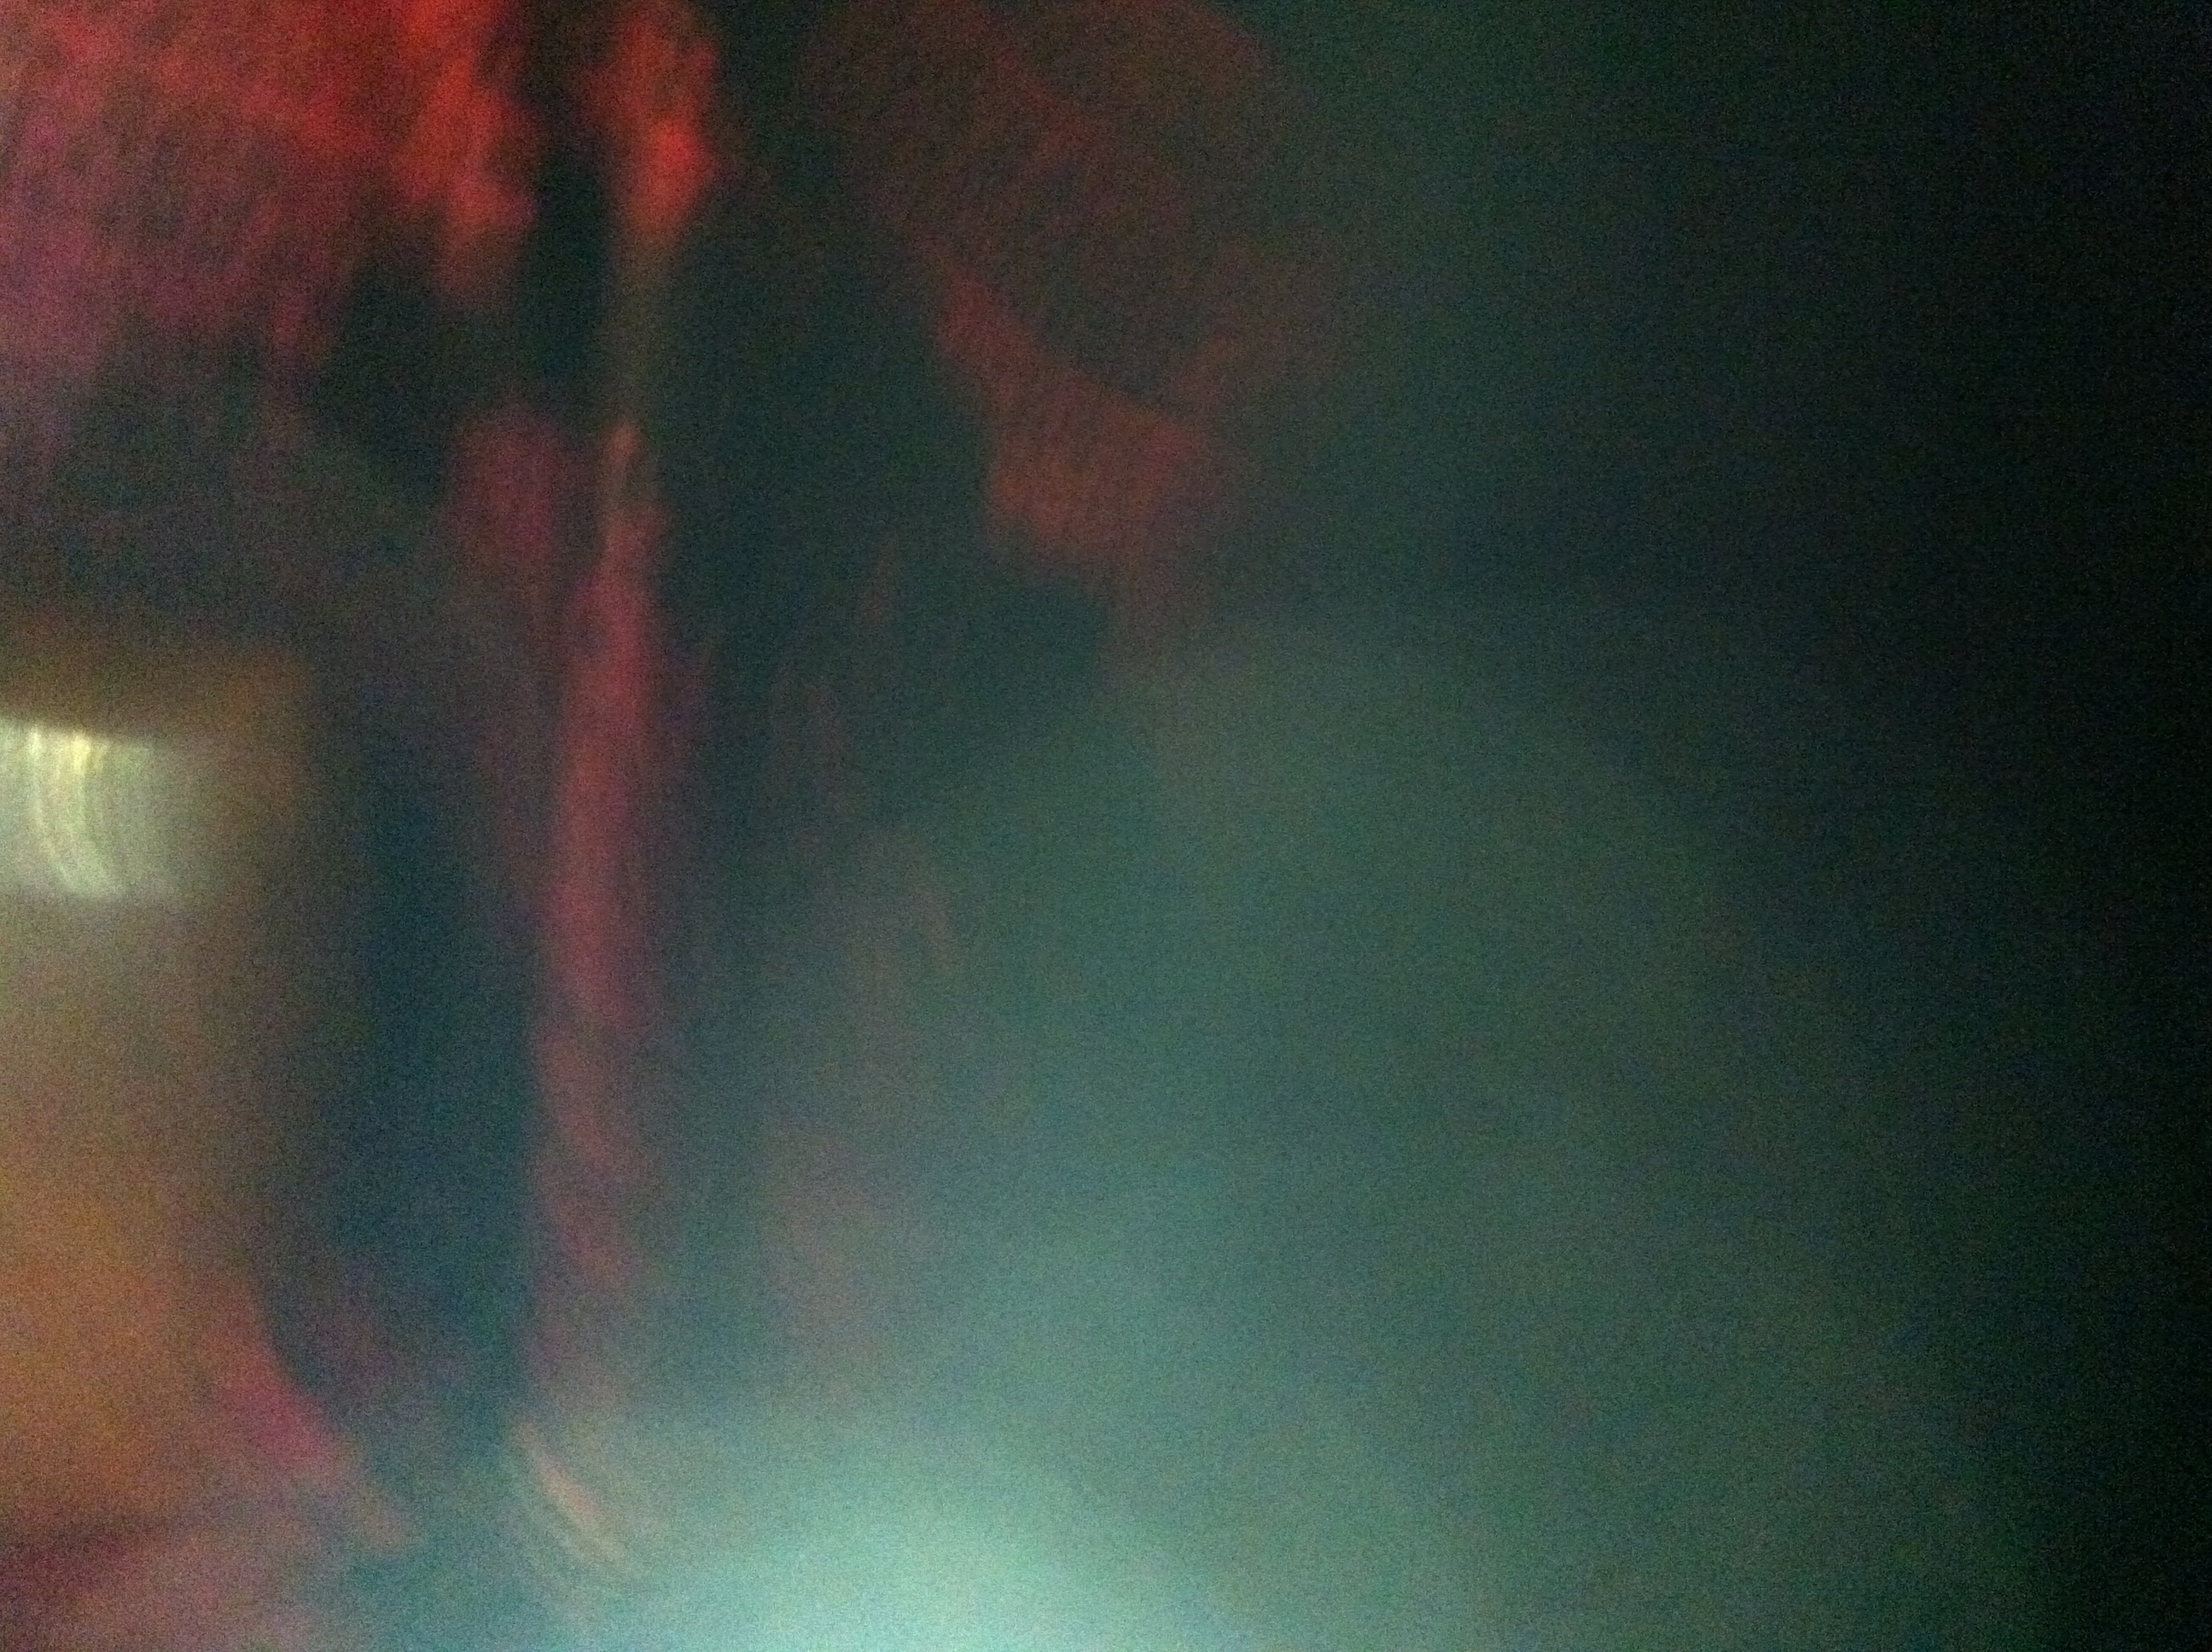Question: What have I taken a picture of please?
Answer: unanswerable